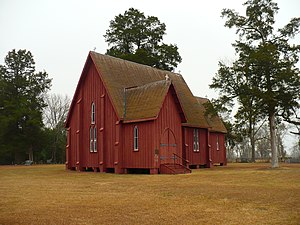
Carpenter Gothic / Galleri / Kirker, synagoger etc
Carpenter Gothic er stilbetegnelse for en type nordamerikansk arkitektur der anvender gotiske stilelementer til træbygninger og trækonstruktioner udført af almindelige hustømrere. Den store mængde tømmer der findes i Nordamerika og den tømrerbyggede landlige arkitektur der er baseret herpå, gjorde pittoresk improvisation over gotiske stilelementer nærliggende. Carpenter Gothic improviserer over elementer der var udført i sten i den oprindelige gotiske arkitektur eller i mere akademisk nygotik.